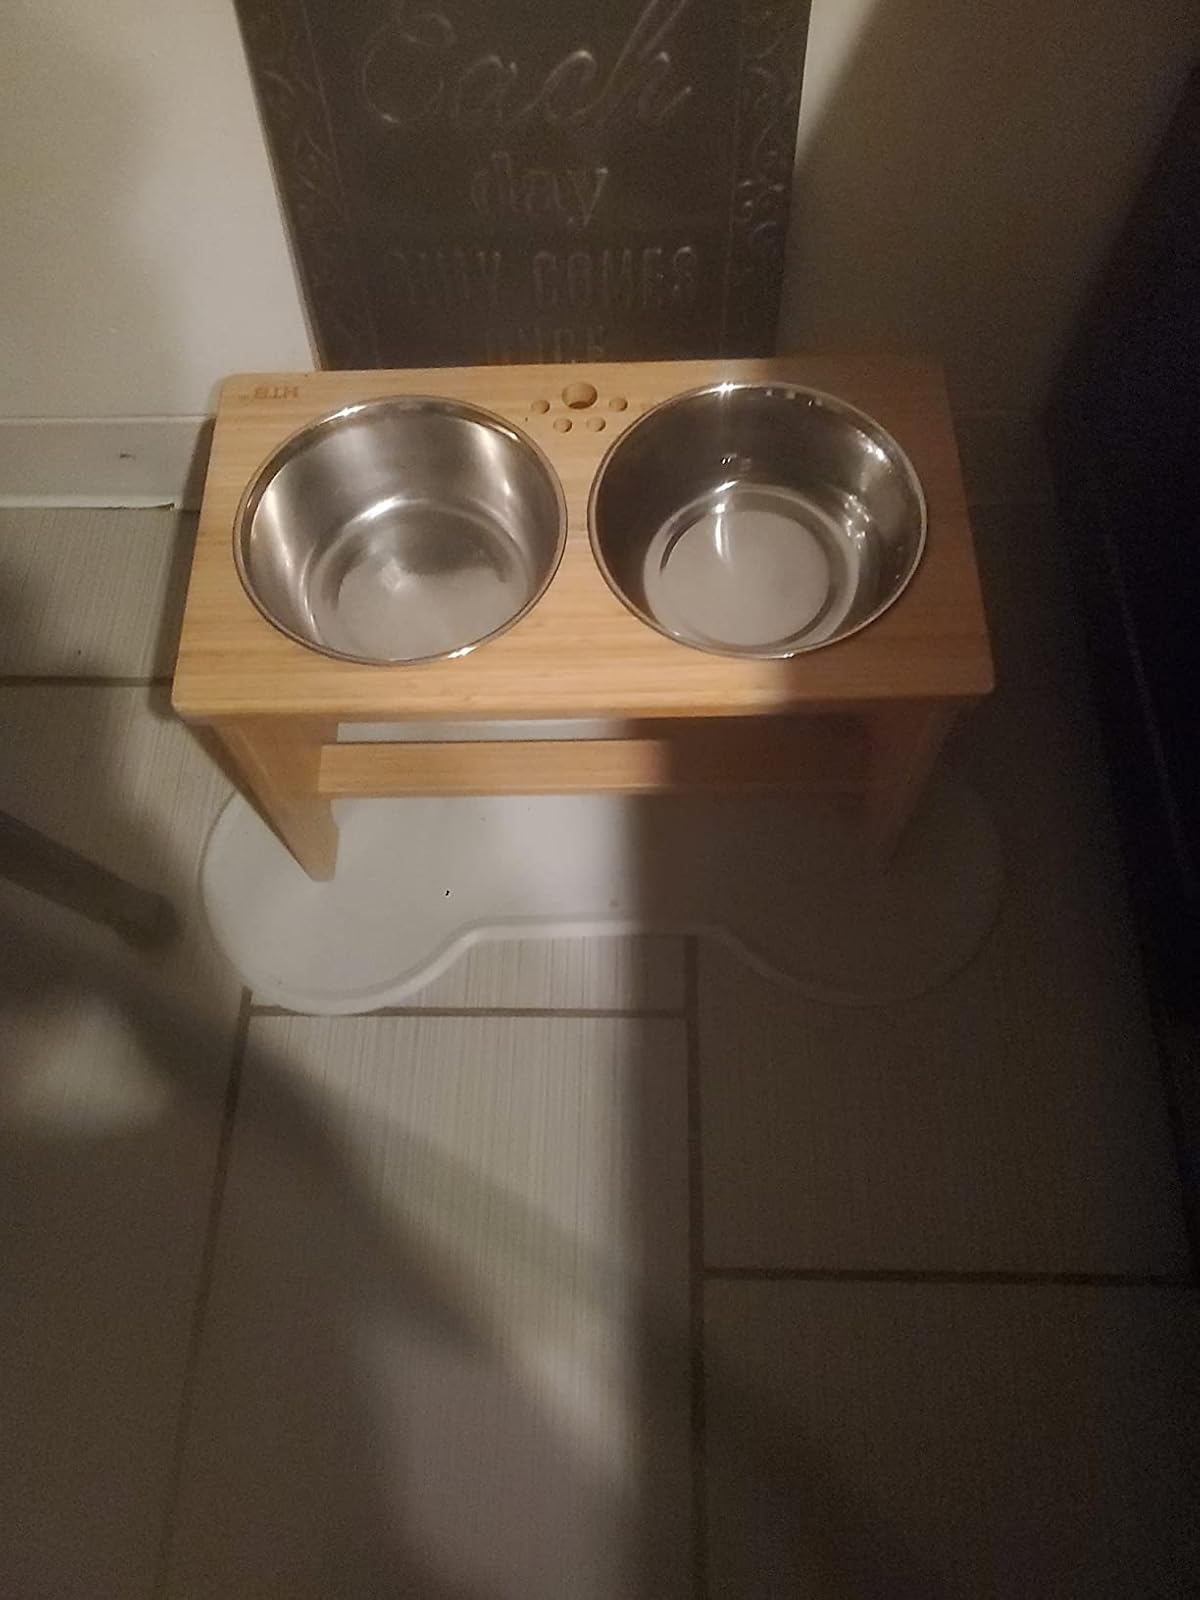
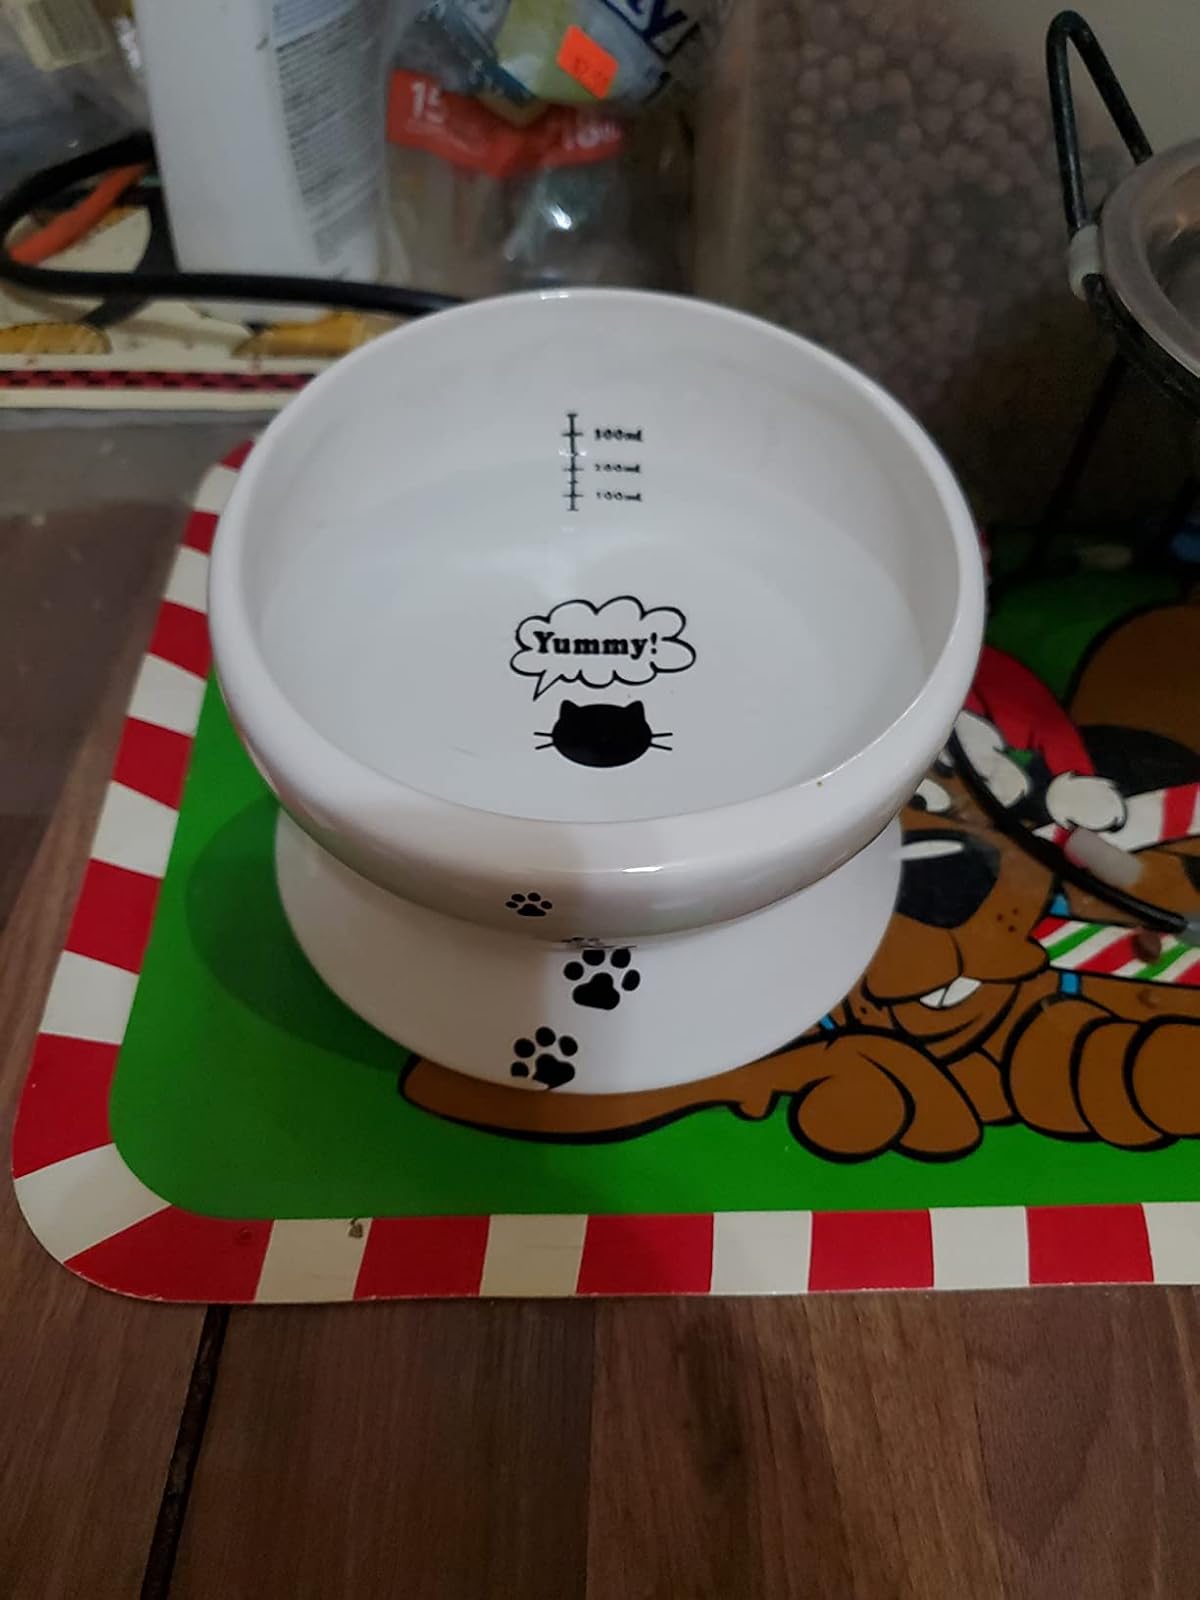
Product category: items_bowl
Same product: no